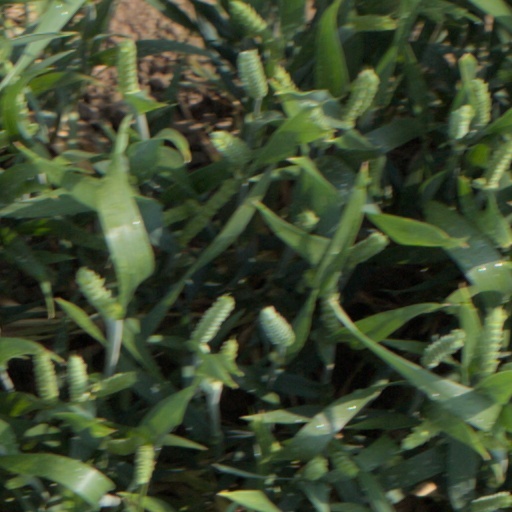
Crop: wheat